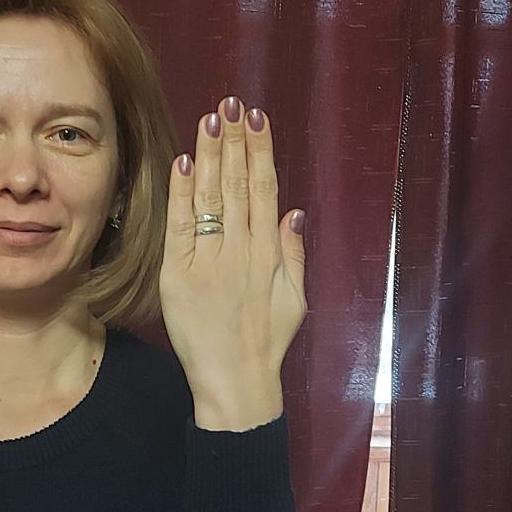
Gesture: stop_inverted